Parachute Regiment (India)

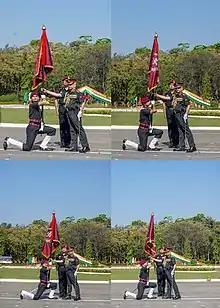
Army Chief Presents President's Colours to four units of the Parachute Regiment (11, 21, 23 and 29 Para)

The regiment has a total of fifteen regular, one Rashtriya Rifles personnel and two Territorial Army battalions. These "Commando" units are now designated to "Special Forces".